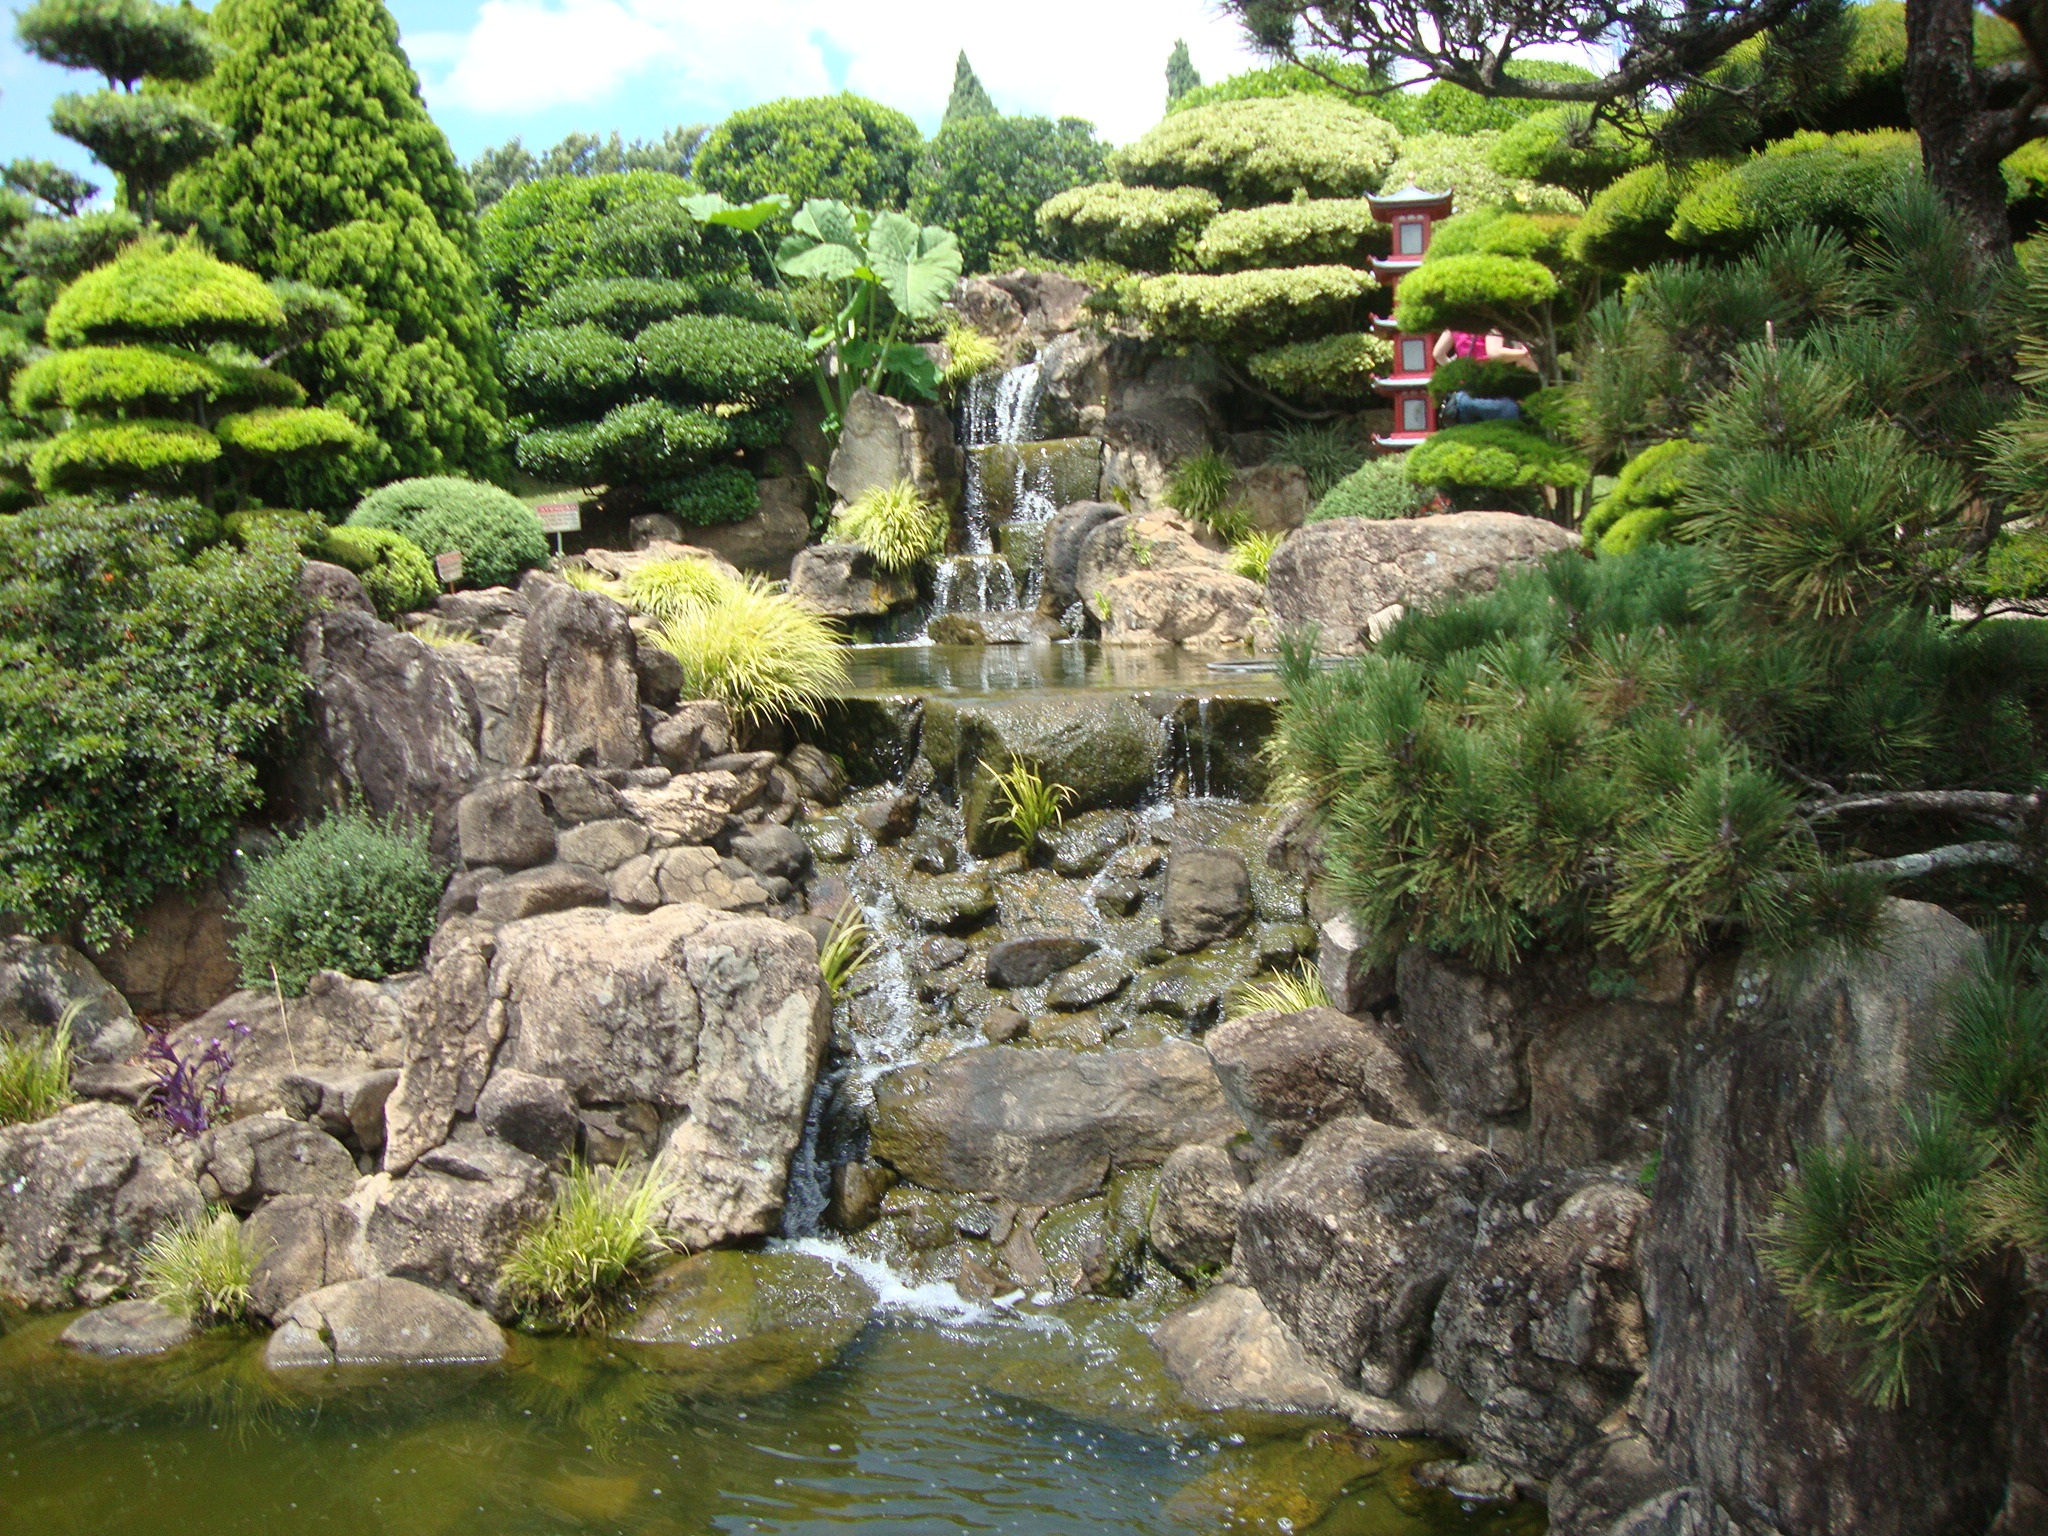
tree, waterfall, flower, lake, pond, stream, park, botany, garden, botanical garden, water feature, ecosystem